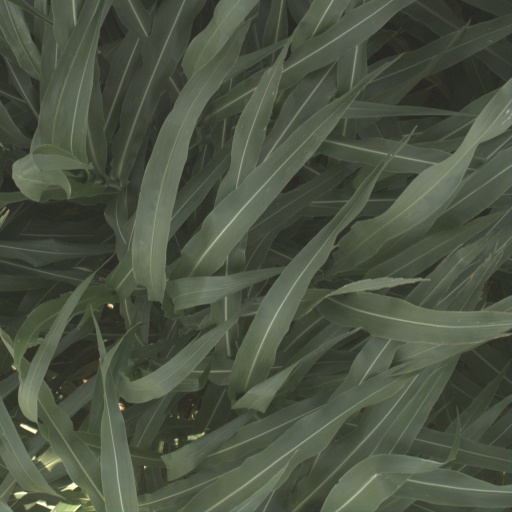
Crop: sorghum